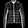
Label: Coat